Casey Krueger

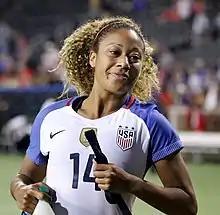
Krueger with the United States in 2017

Casey Marie Krueger (born August 23, 1990) is an American professional soccer player who plays as a left back for the Washington Spirit of the National Women's Soccer League (NWSL) and the United States national team.